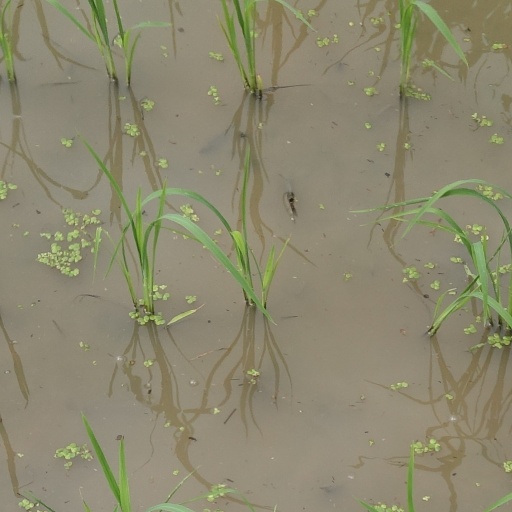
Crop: rice